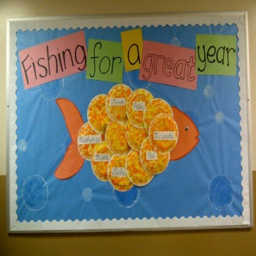
for the beginning of the school year !